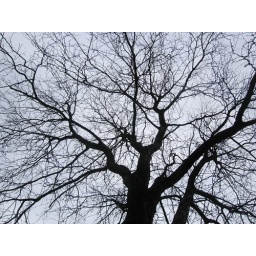
the tree by my childhood house